The Ghouls

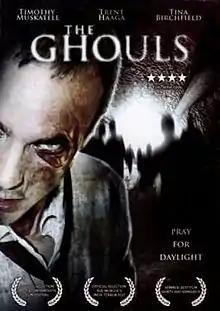

The Ghouls (also known as Cannibal Dead: The Ghouls) is a 2003 independent American horror film that was written and directed by Chad Ferrin.